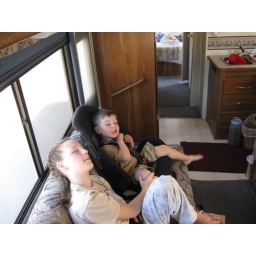
Ocean Shores Sand castle building festival 2008. Happens in Late July